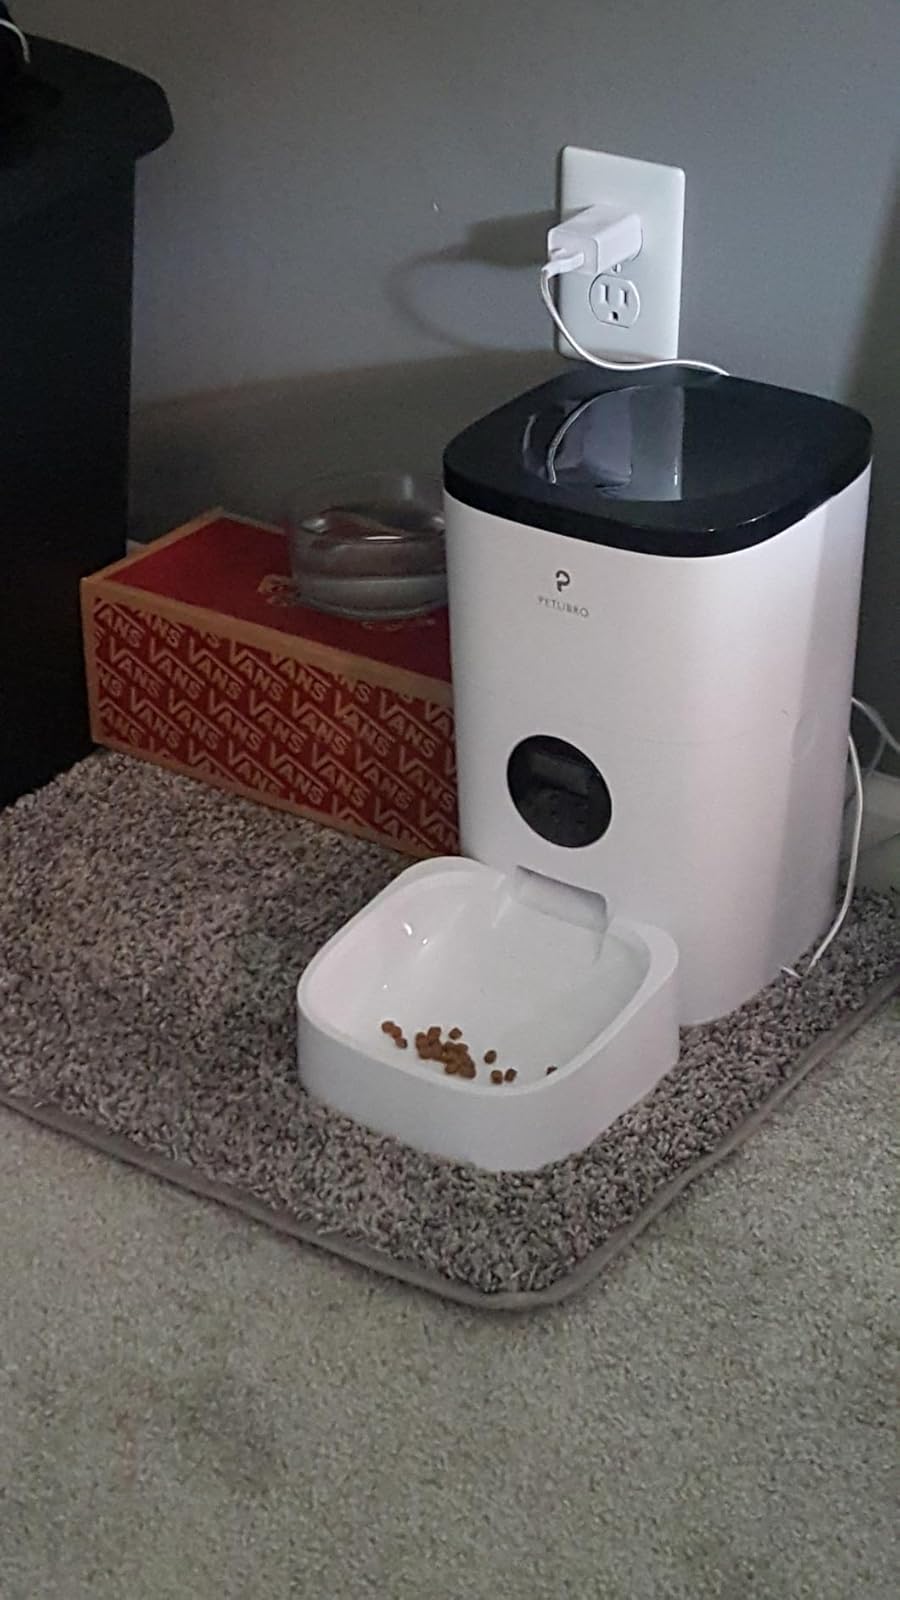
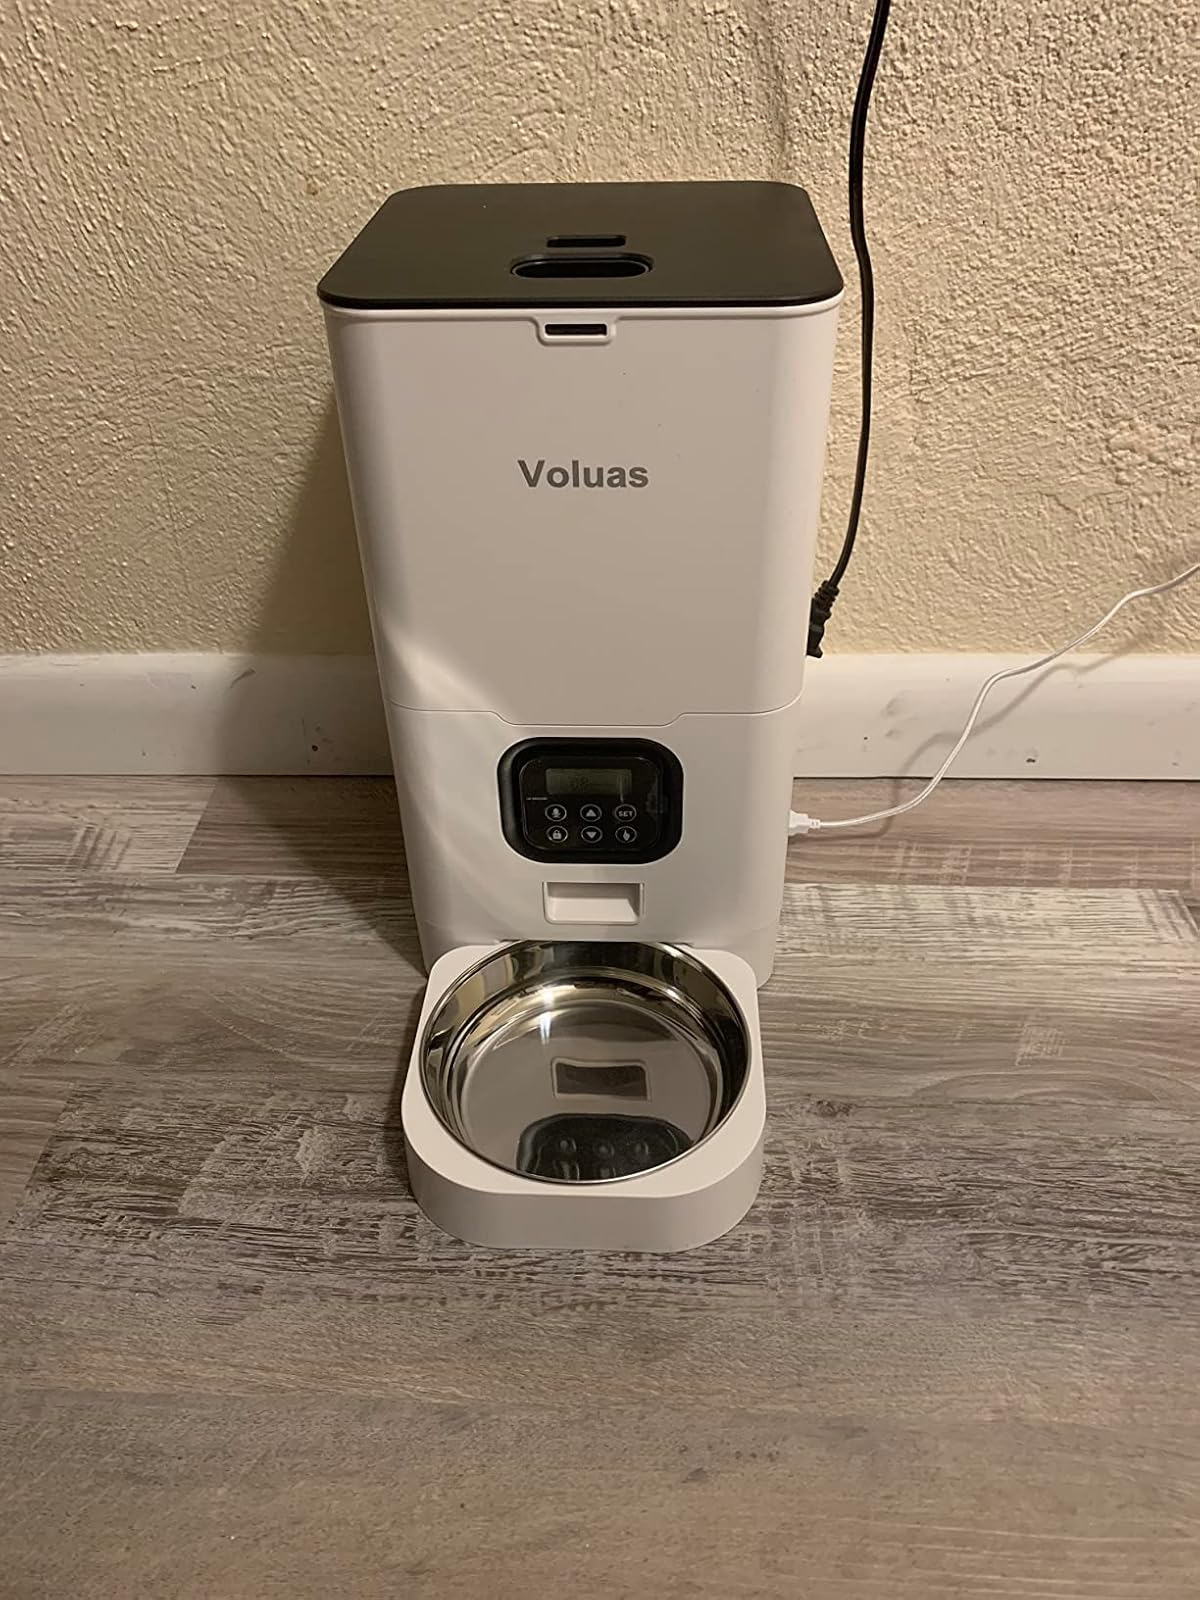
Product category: items_feeder
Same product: no